Mansfield Hotel

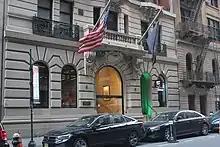
The ground story of the Mansfield Hotel as seen from across 44th Street. There are cars parked in front of the hotel. Behind the cars is a stone facade with an arched entrance and several windows.

The Mansfield was developed as an apartment hotel by John G. McCullough, who had a house on Park Avenue in Manhattan and briefly served as the governor of Vermont, and Frederick B. Jennings, a lawyer from Vermont who had been McCullough's neighbor in Manhattan. In March 1901, Jennings purchased three stable buildings at 10, 12, and 14 West 44th Street, giving him a site of . The men hired Renwick, Aspinwall & Owen to design the Hotel Mansfield. That June, the firm submitted plans to the New York City Department of Buildings for a 12-story brick-and-stone hotel on a site, to cost $200,000. In September 1901, D. C. Weeks & Son received the general contract for the hotel's construction.